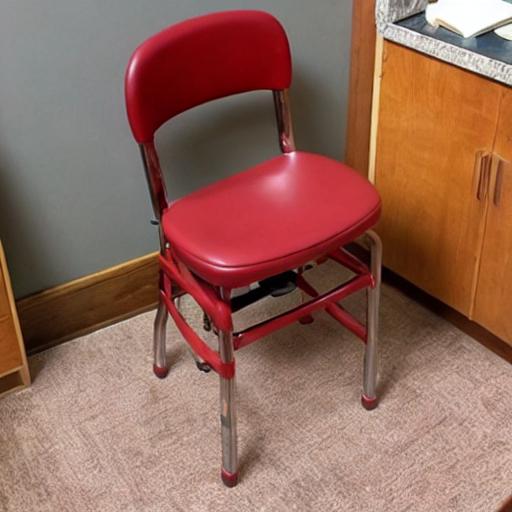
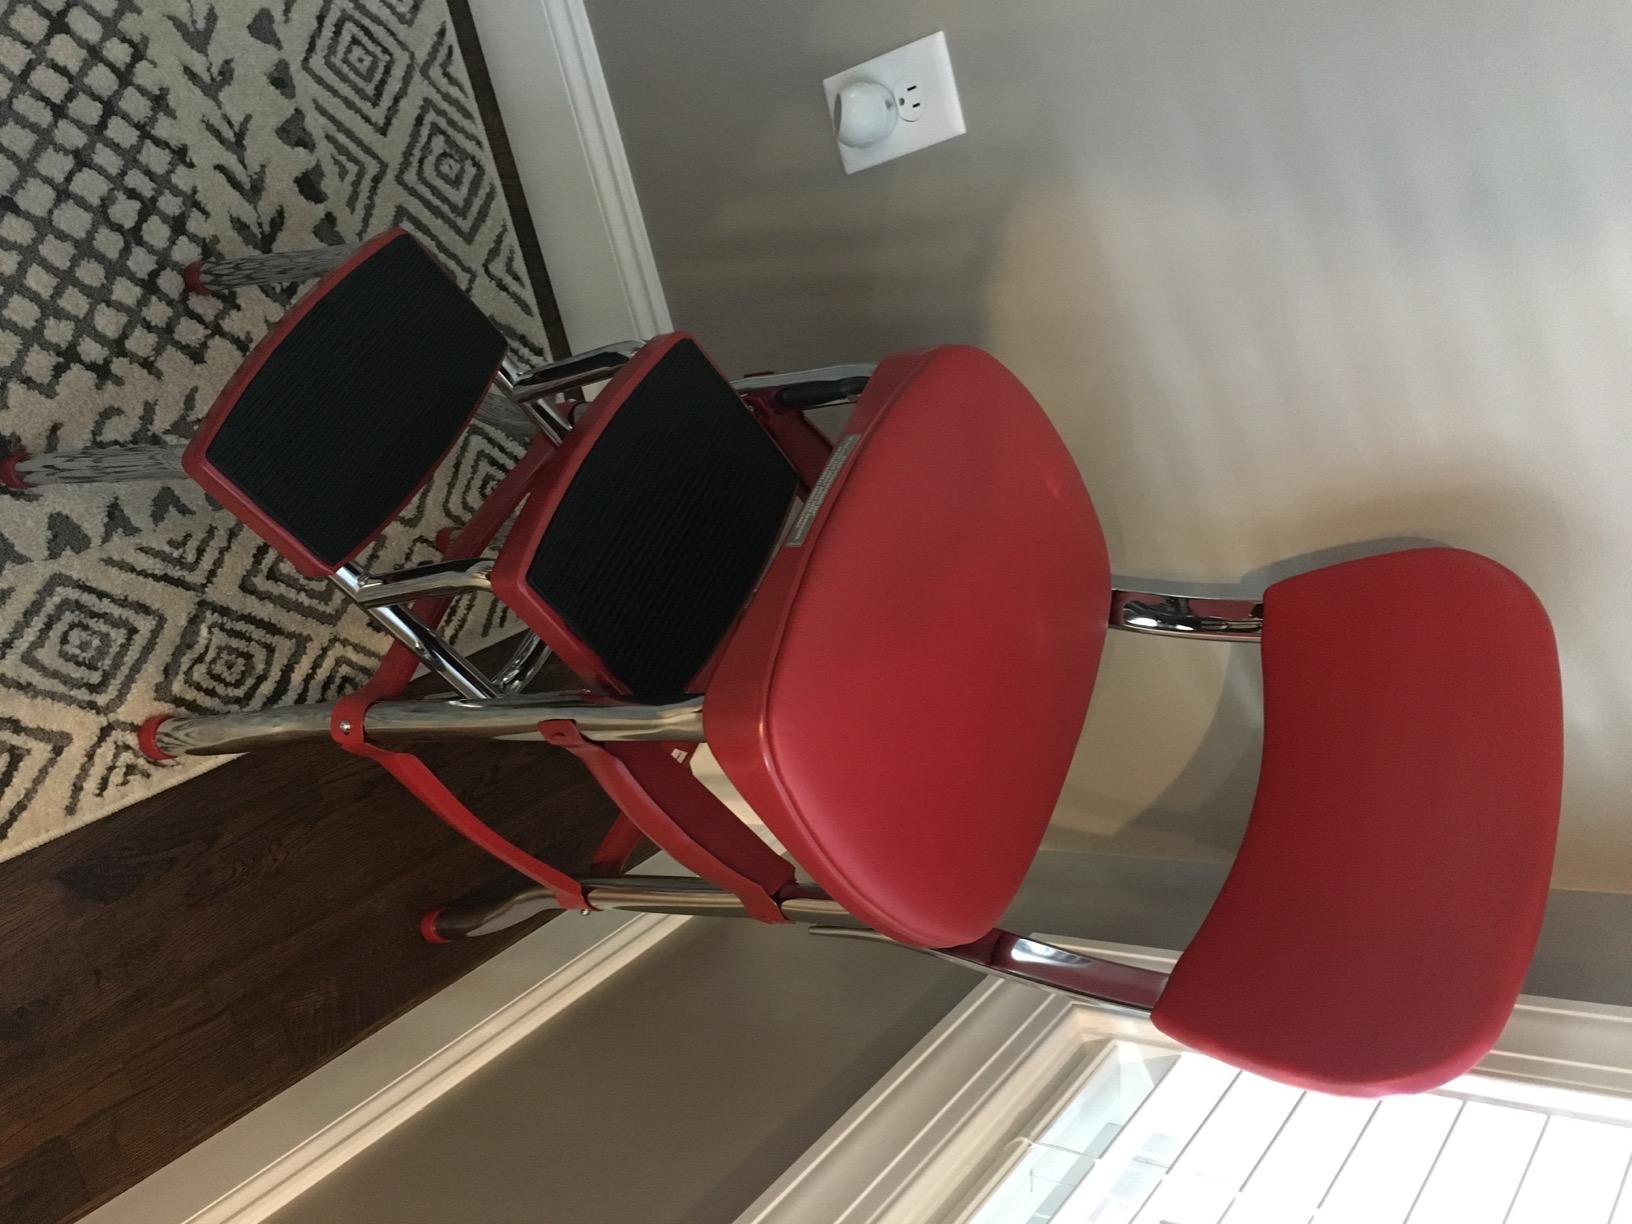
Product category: items_chair
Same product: no